Sky position (RA, Dec in degrees): 182.027, 5.488
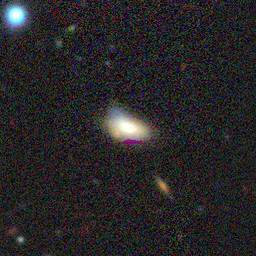
Galaxy morphology: In-between Round Smooth Galaxies